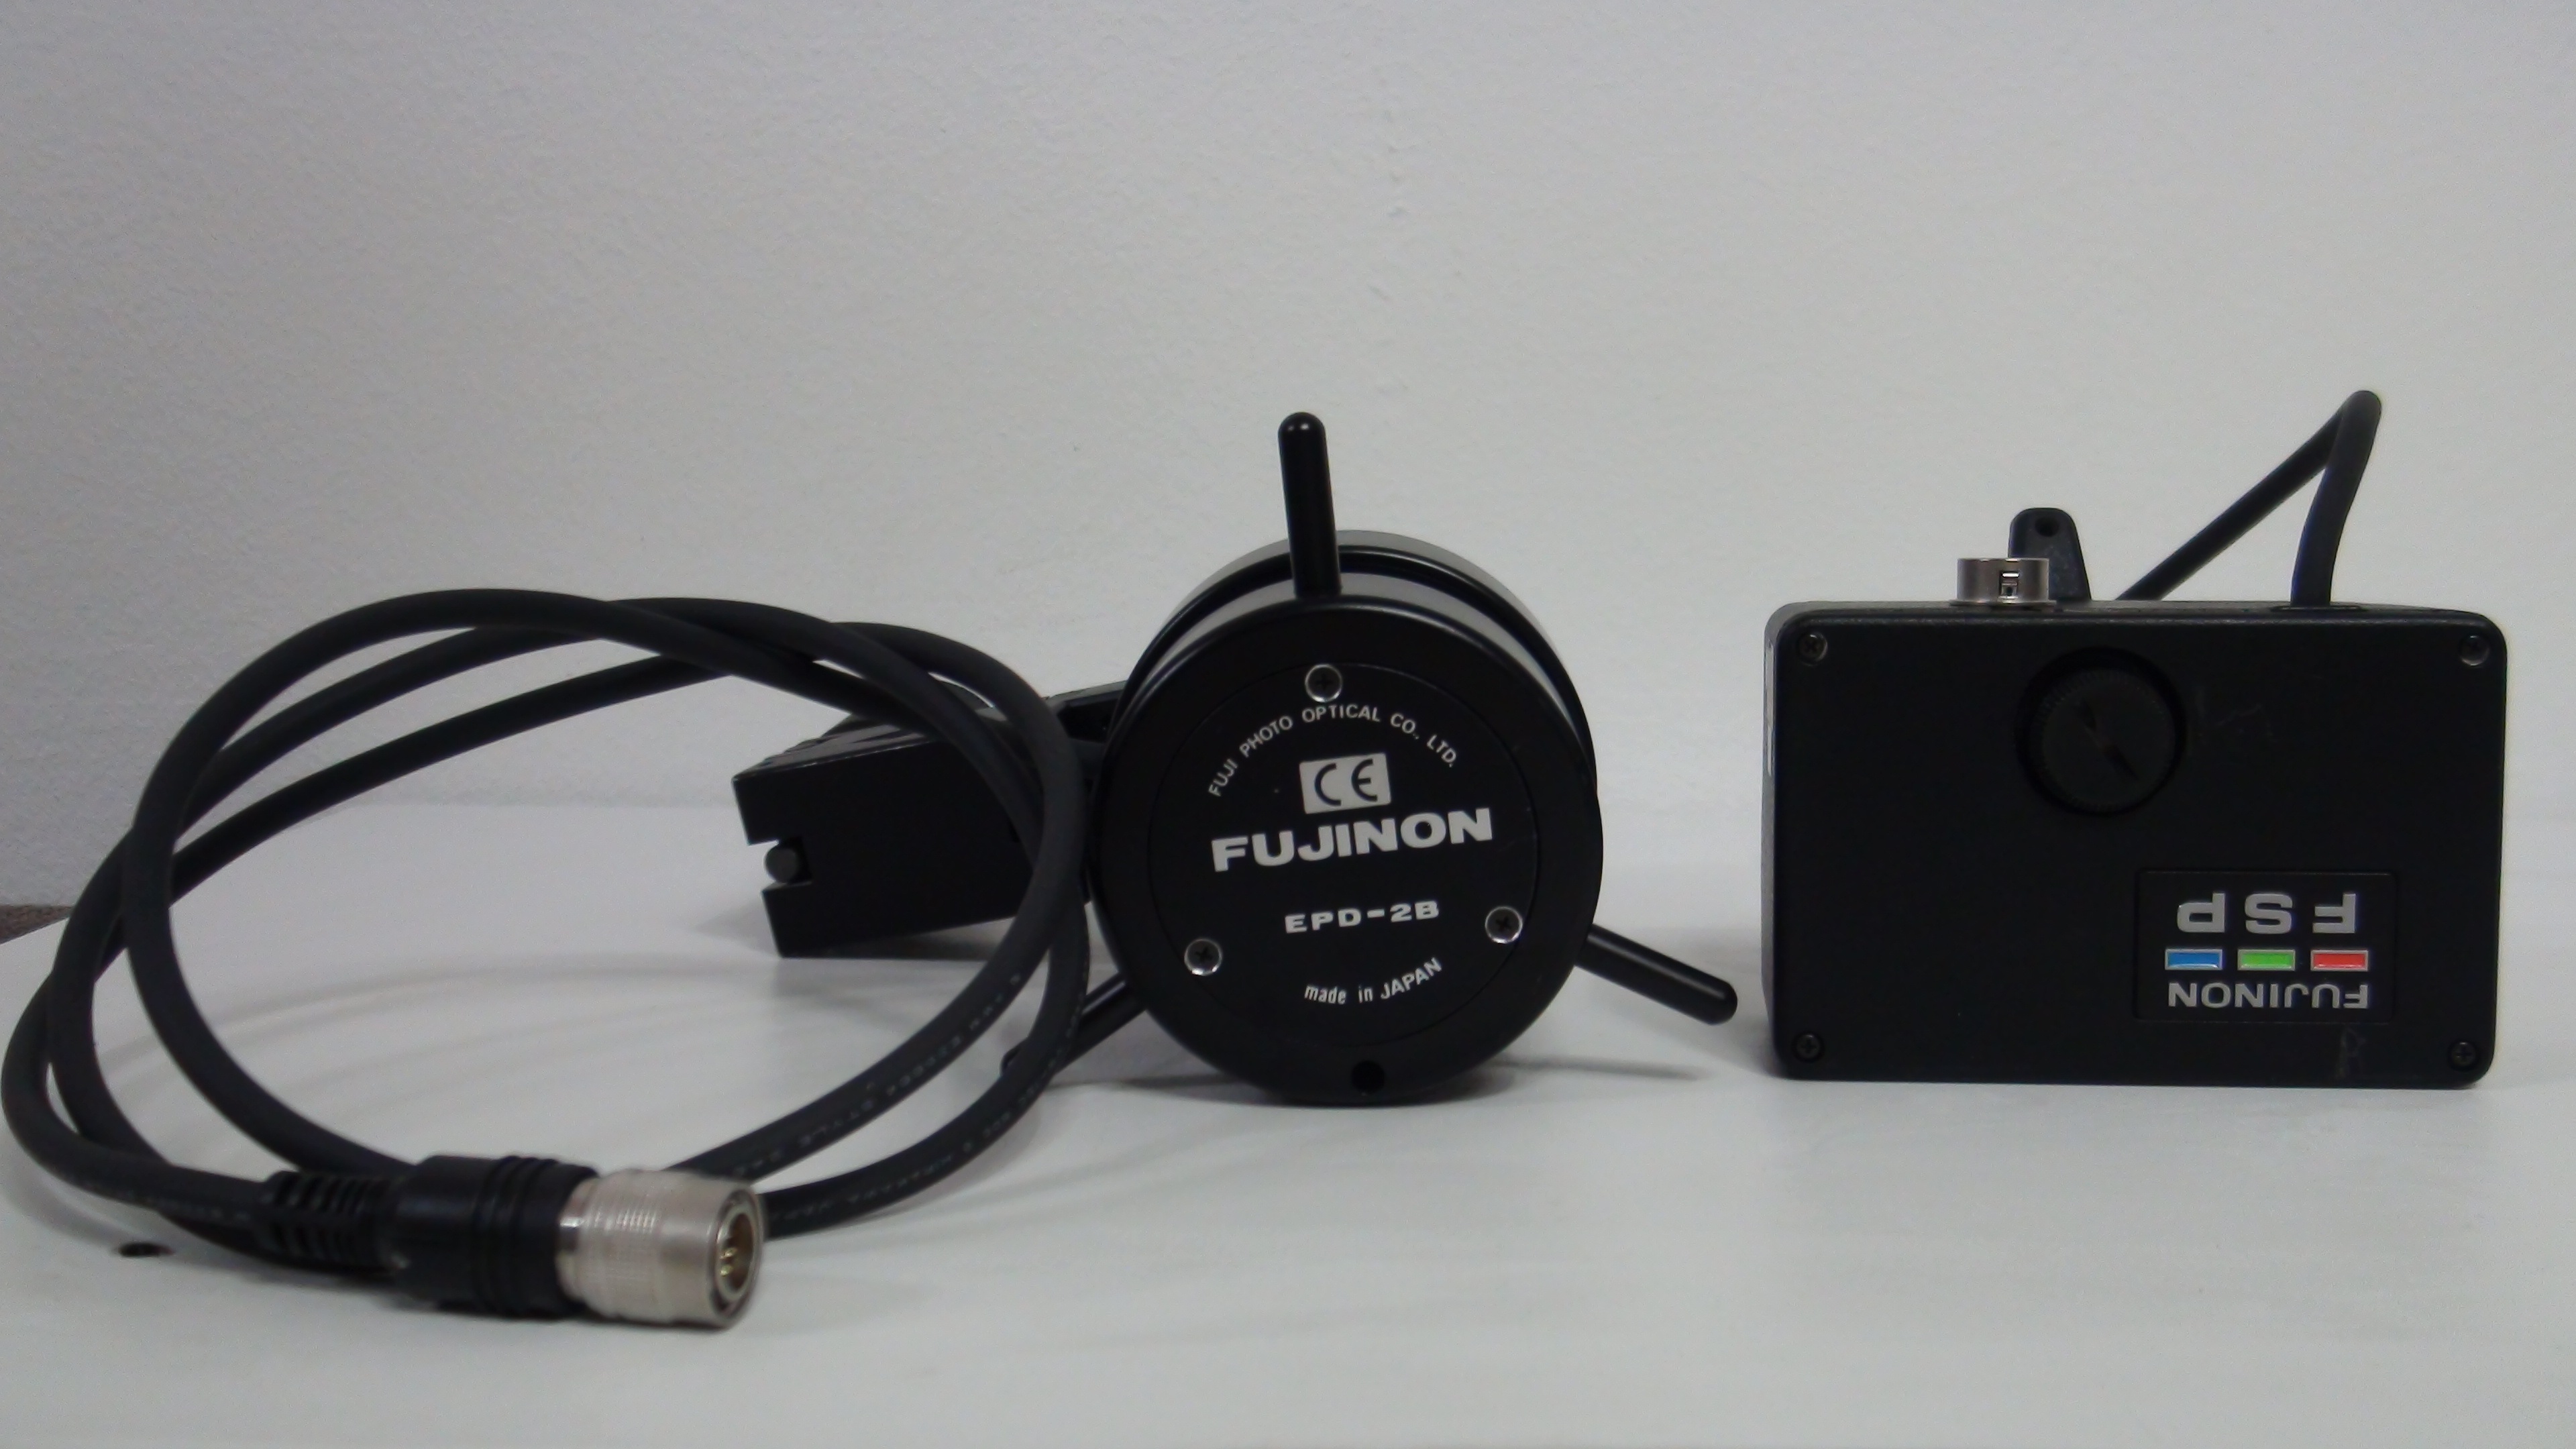
technology, gadget, product, focus, electronics, multimedia, fujinon, goods, audio equipment, electronic device